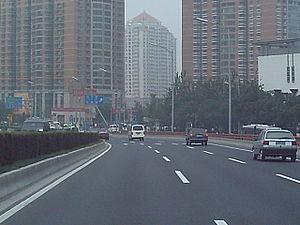
A Pékin, le troisième périphérique est l'une des six artères ceinturant le centre ville de Pékin, capitale de la République populaire de Chine. D'une longueur totale de 48 kilomètres cette route a été achevée en 1994. La vitesse y est limitée à 80 km/h comme sur le deuxième périphérique.